Andrew Cuomo

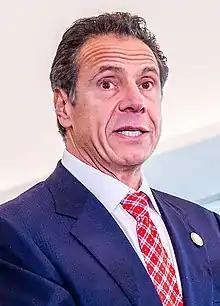
Cuomo in 2019

Andrew Mark Cuomo (born December 6, 1957) is an American lawyer and politician from the state of New York. A member of the Democratic Party and son of former governor Mario Cuomo, Cuomo served as the 56th governor of New York from 2011 until his resignation in 2021 following numerous reports of sexual harassment.